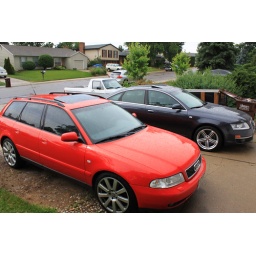
My old red wagon... happy to be back home in CO...